Canadian comics

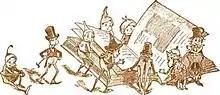
Palmer Cox had an international hit with "The Brownies" in the late 19th and early 20th centuries

Palmer Cox, a Canadian expatriate in the United States, at this time created "The Brownies", a popular, widely merchandised phenomenon whose first book collection sold over a million copies. Cox began a "Brownies" comic strip in 1898 that was one of the earliest English-language strips, and had begun to use speech balloons by the time it ended in 1907.